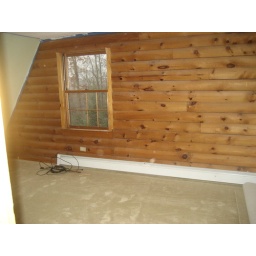
Log wall in master bedroom